William H. G. Bullard

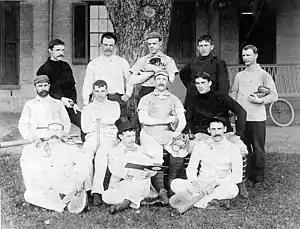
Ensign William H.G. Bullard (second row, second from left, during summer 1885 baseball season).

He served in during the Spanish–American War and commanded the battleship , serving with the British Grand Fleet, during World War I.